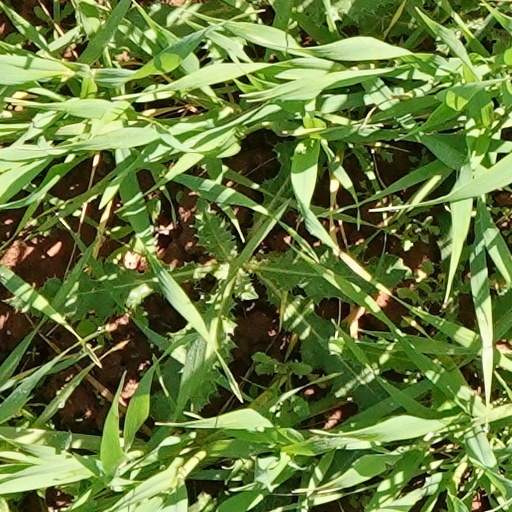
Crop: wheat